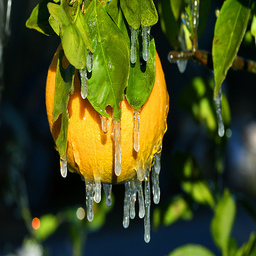
Label: Orange